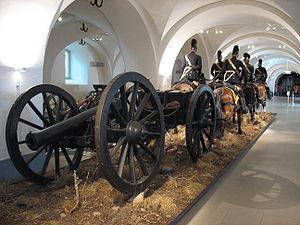
Un canon automoteur, ou automoteur d'artillerie, est un véhicule qui donne de la mobilité à l’artillerie. Doté d’une grande mobilité grâce à ses roues ou chenilles, il peut accueillir un obusier, un canon, un mortier ou encore un lance-missile/roquette. Les automoteurs sont souvent utilisés pour des séries de tirs indirects de soutien sur le champ de bataille.
Depuis les débuts de l'artillerie s'est posé le problème de la mobilité des pièces : d'abord pour les acheminer et les mettre en œuvre sur le champ de bataille mais ensuite pour accompagner et appuyer les troupes pendant la bataille elle-même.
John Pelham est un officier d'artillerie de l'armée des États confédérés. Il sert dans le corps de cavalerie du général James Ewell Brown Stuart durant la guerre de Sécession.